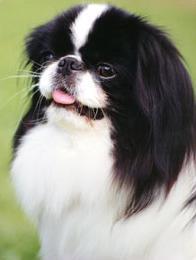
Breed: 249-n000106-Japanese_spaniel